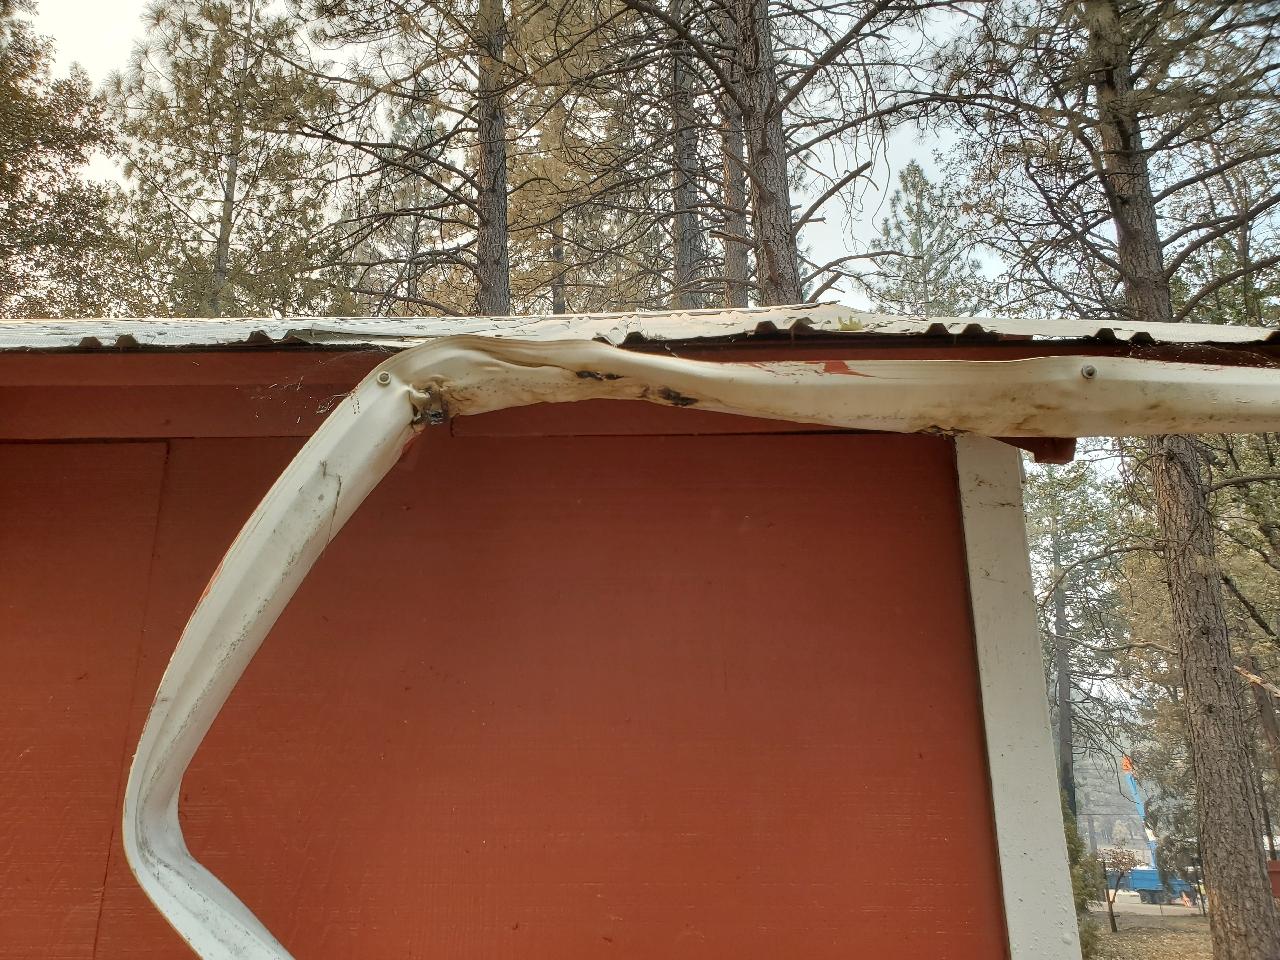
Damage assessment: affected